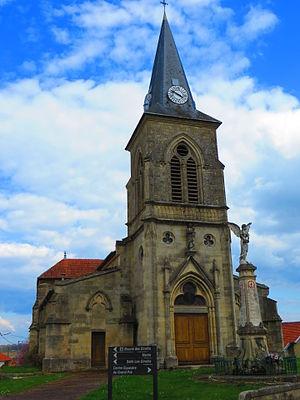
Sommeilles L'église Saint-Didier
Sommeilles est une commune française située dans le département de la Meuse, en région Grand Est.